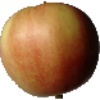
Label: Apple Red 2